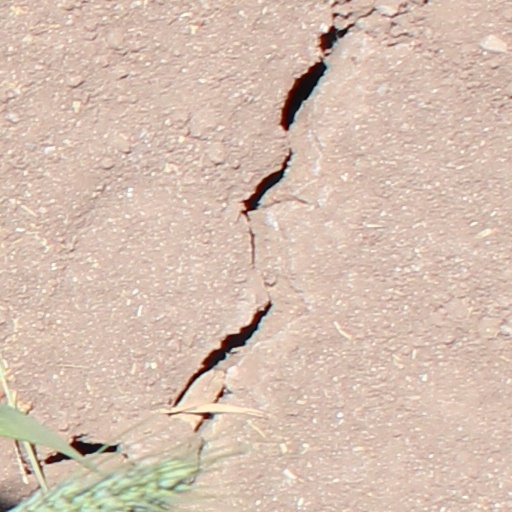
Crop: wheat